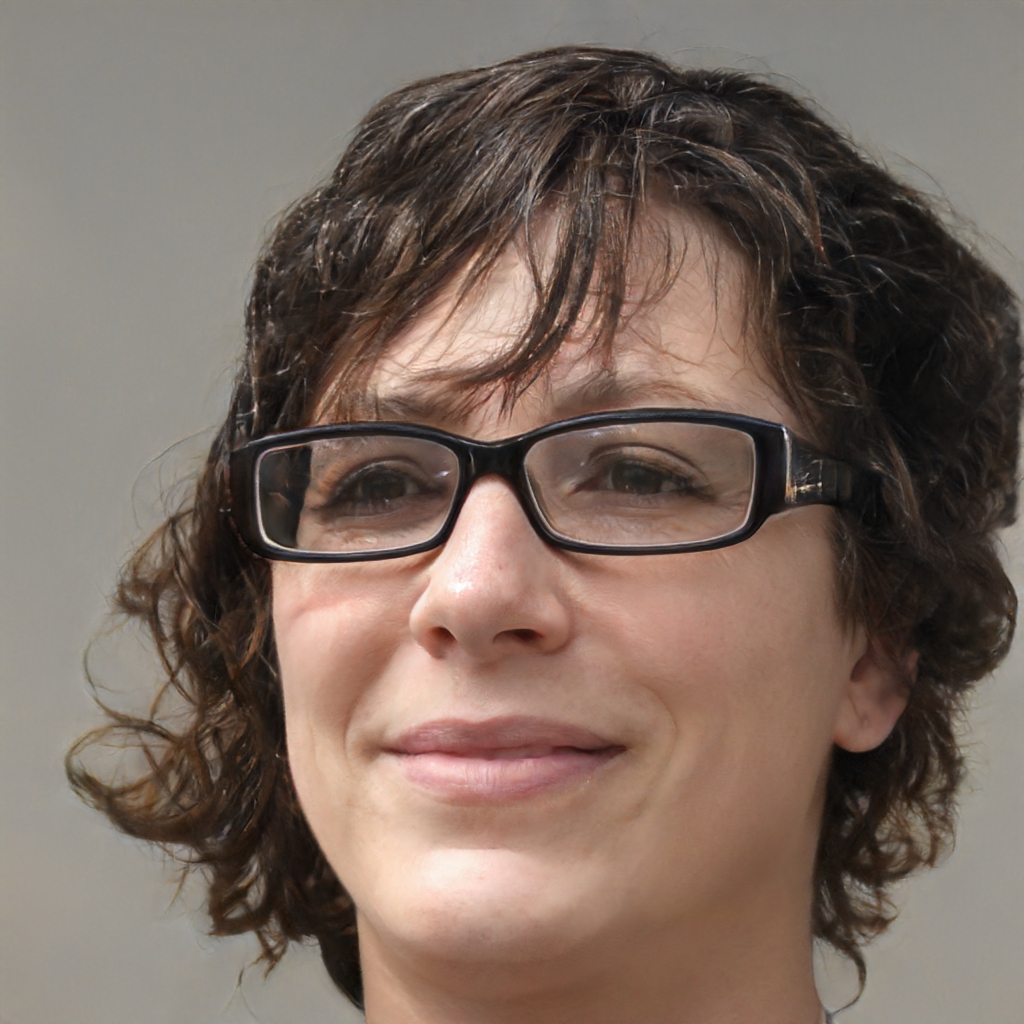
Portrait style: Real Portrait